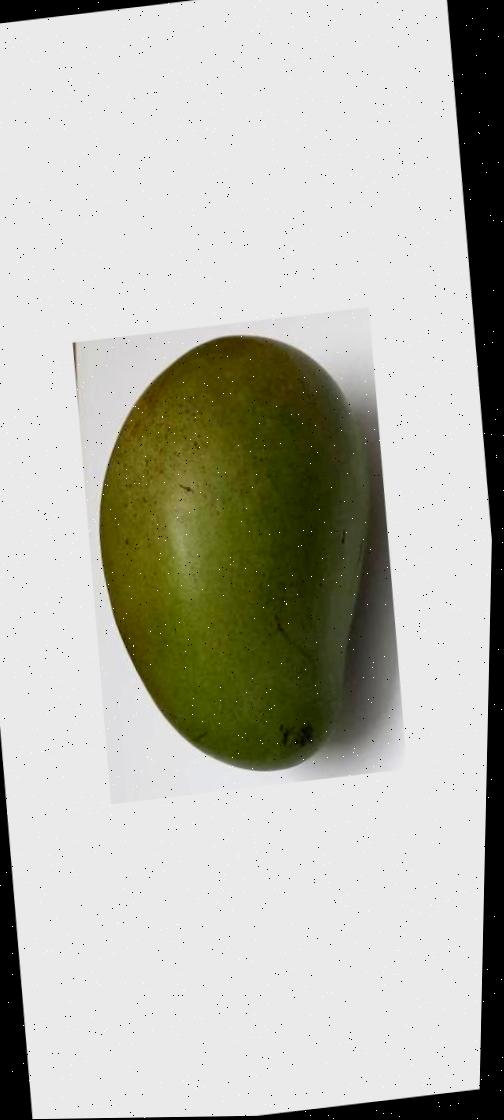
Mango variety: Rupali